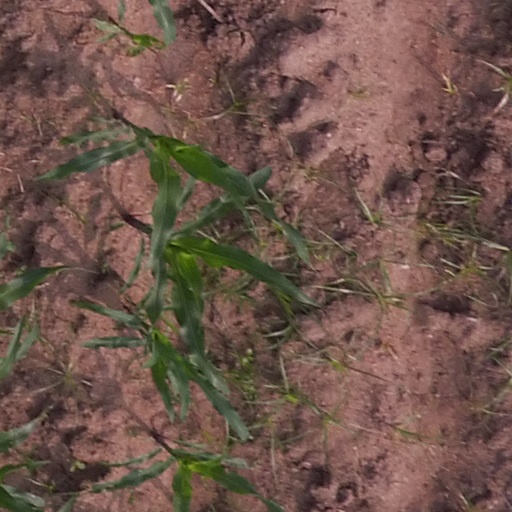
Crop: maize; corn